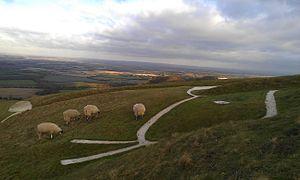
Le Cheval blanc d'Uffington est la représentation d'une silhouette chevaline de très grande taille creusée dans la partie supérieure d'une colline de craie qui fait partie de l'escarpement des Berkshire Downs et donne sur le Val du Cheval blanc au nord, dans le comté d'Oxfordshire en Angleterre.
Vale of White Horse est l'un des cinq districts de l’Oxfordshire, en Angleterre. Il est créé le 1ᵉʳ avril 1974. Le Vale of White Horse correspond à la vallée de l'Ock, une petite rivière qui se jette dans la Tamise. Il comporte 68 paroisses civiles, la plus peuplée étant celle d'Abingdon dans l'est du district, au confluent de l'Ock et de la Tamise.